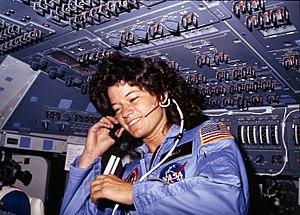
Sally Kristen Ride est une astrophysicienne et astronaute américaine, née le 26 mai 1951 à Los Angeles et morte le 23 juillet 2012 à San Diego.